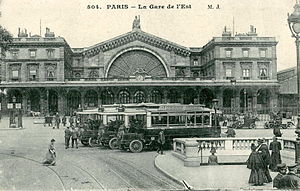
Jean-Paul Sartre / Krigen
Gare de l’Est, Paris. Beauvoir fulgte Sartre til toget ved mobiliseringen i 1939.
Jean-Paul Charles Aymard Sartre var en fransk eksistentialist, eksistentiel fænomenolog og forfatter.